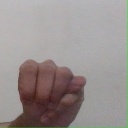
अक्षर: म